Russ Ptacek

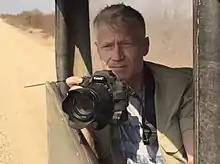
Russ Ptacek on assignment in Mpumalanga, South Africa, in 2016

Russell Ray Ptacek (born September 5, 1963) is an American investigative journalist, social media personality, and ASMR researcher.